Arriaga, Álava

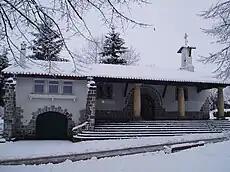
Chapel of San Juan de Arriaga

The first written reference to Arriaga is found in the "" of 1025, a document from the cartulary of the Monasteries of San Millán de la Cogolla.